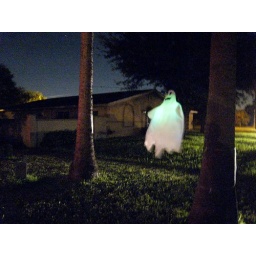
palm tree ghost light up by car